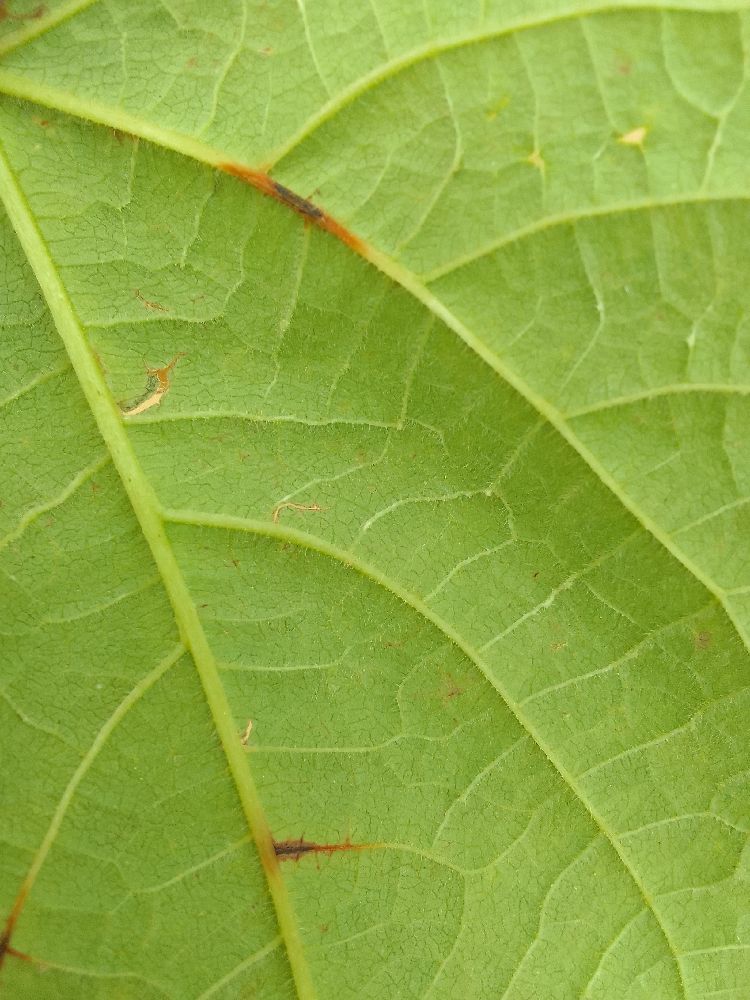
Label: anthracnose